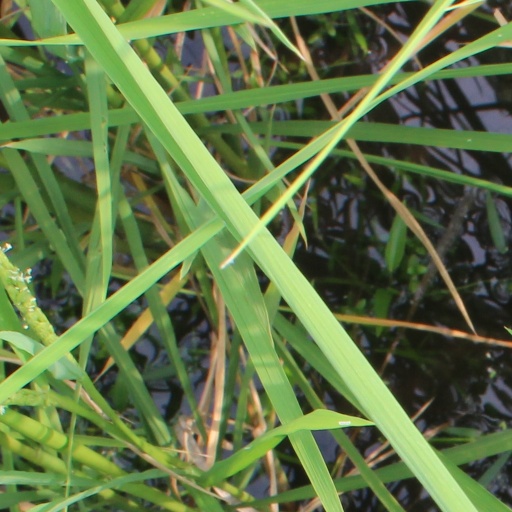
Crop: rice